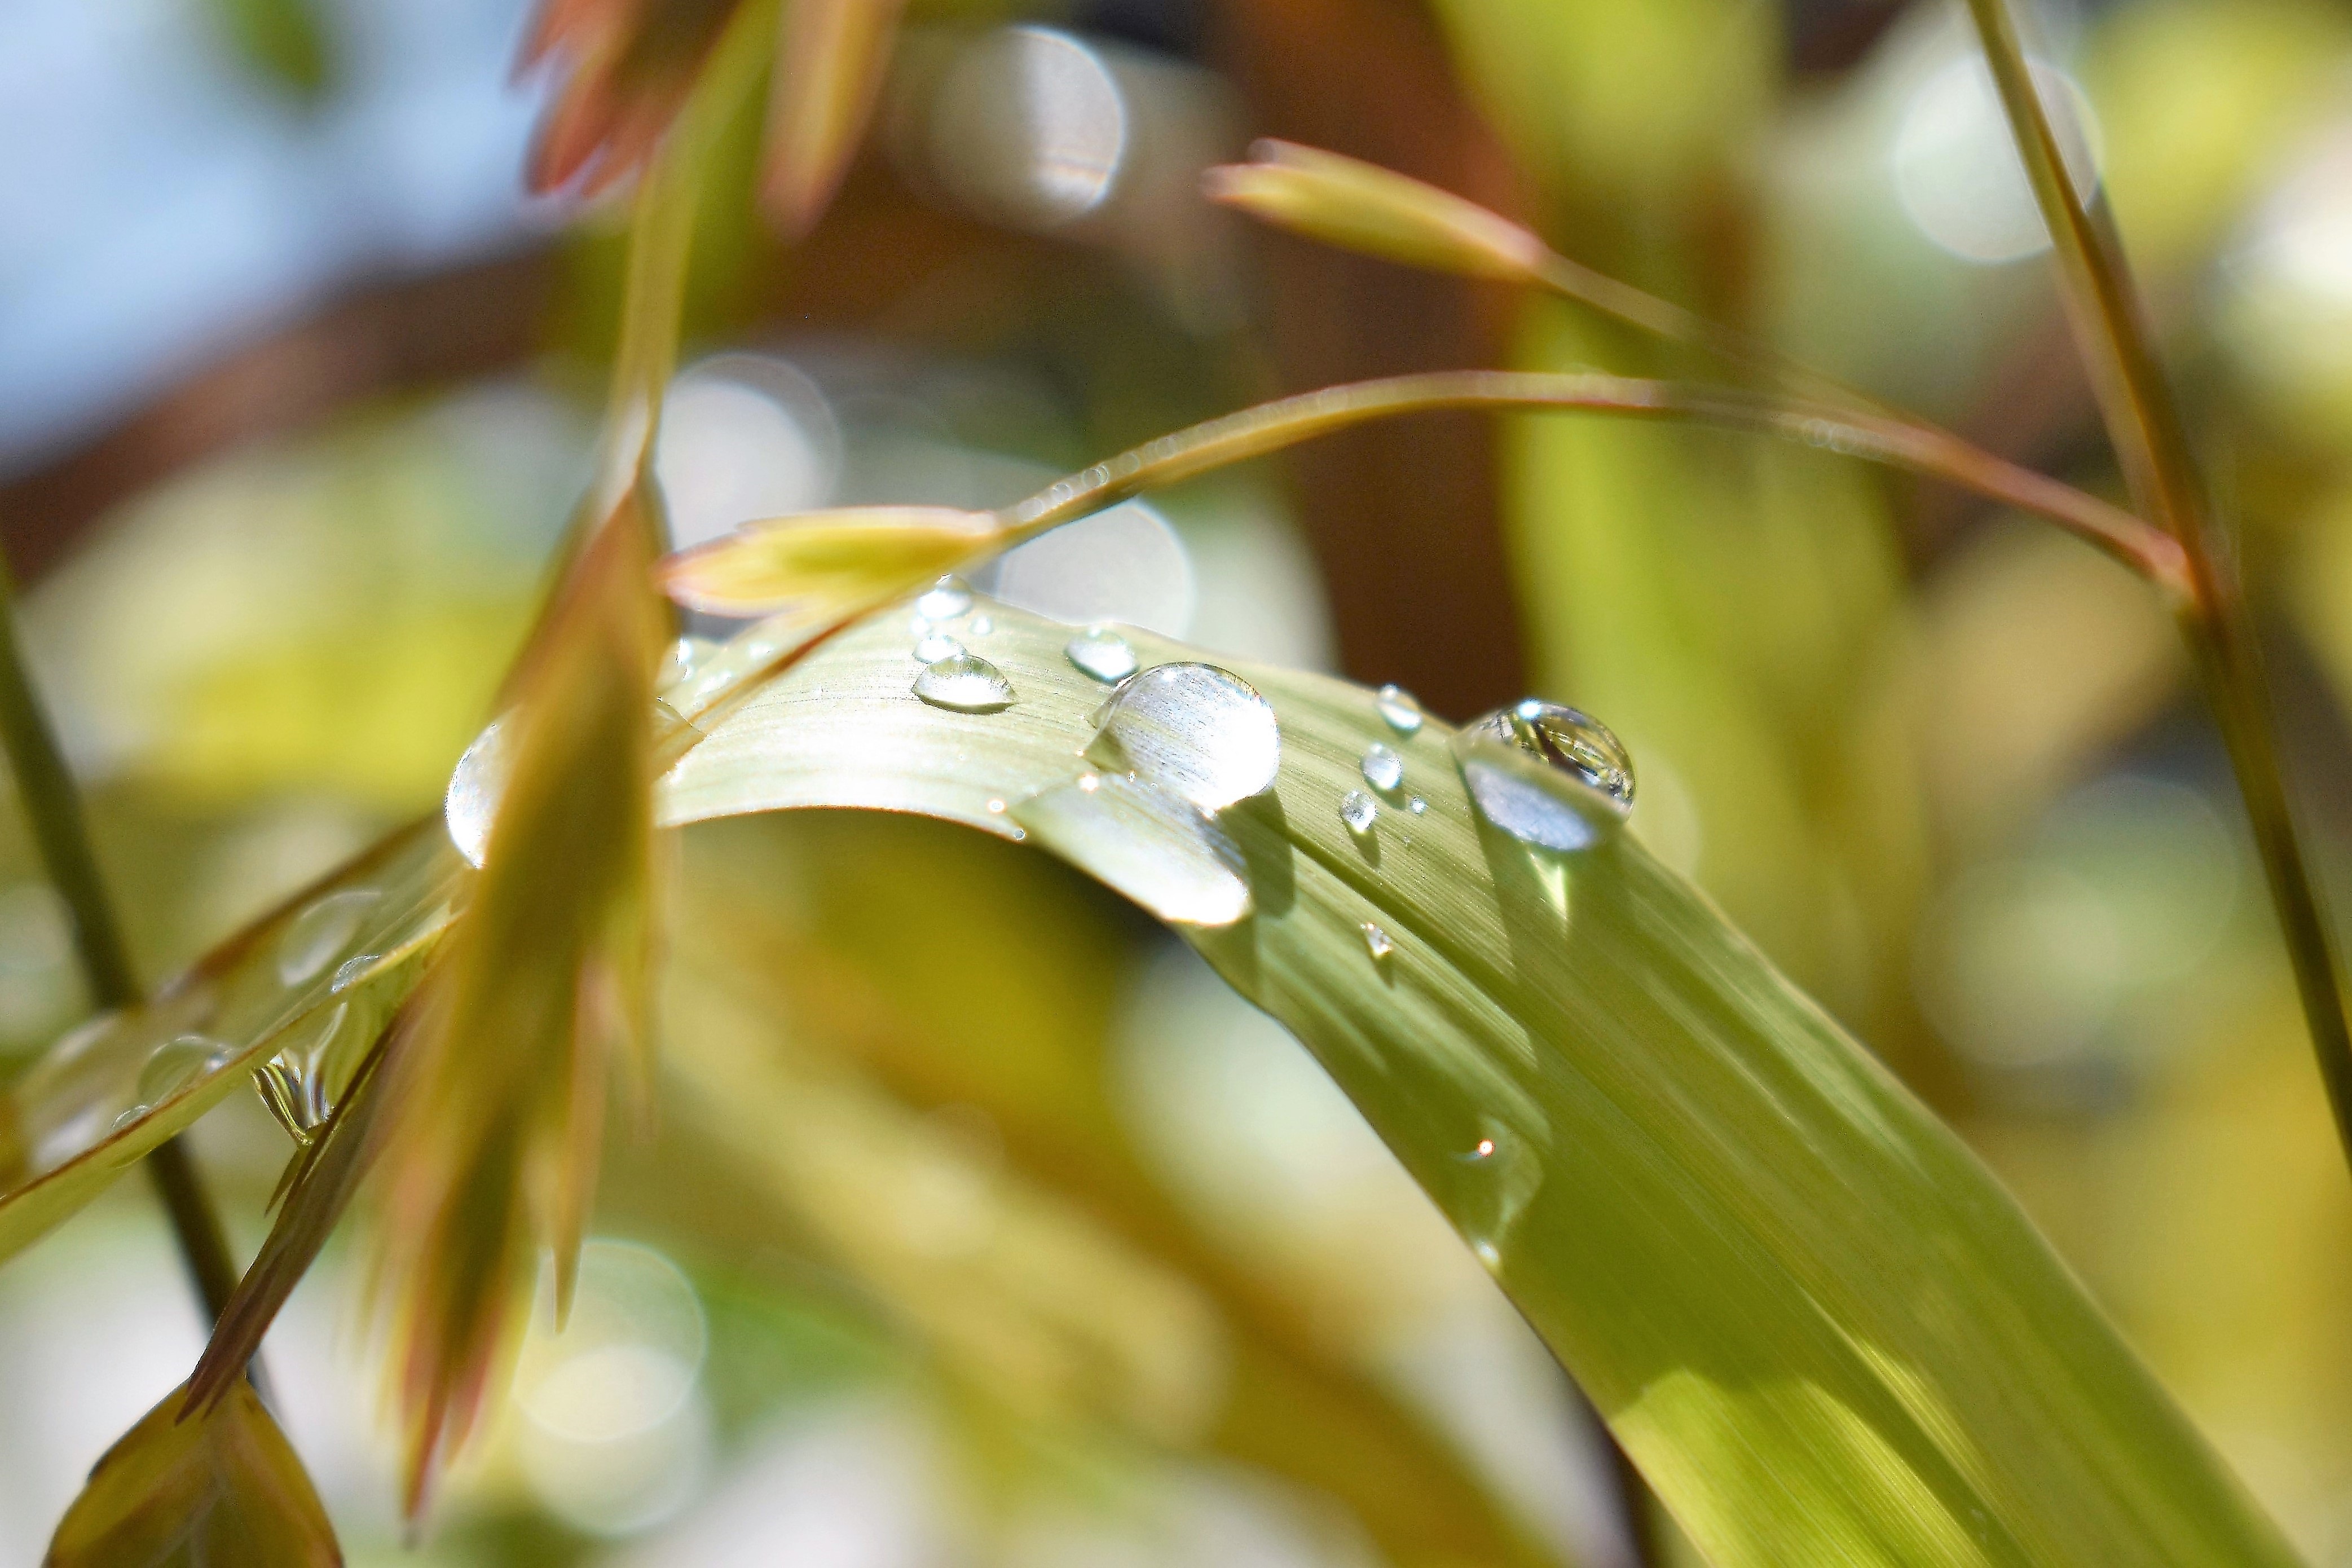
tree, water, nature, grass, branch, blossom, dew, plant, photography, sunlight, leaf, flower, raindrop, green, autumn, botany, yellow, garden, close, flora, drip, wildflower, close up, leaves, dewdrop, drop of water, macro photography, bamboo grassedit this page, flowering plant, grass family, plant stem, land plant